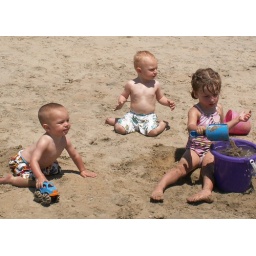
The kids playing in the sand at the beach